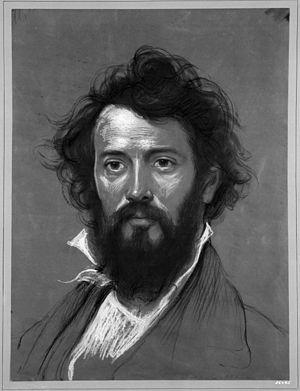
Peter Paul Duggan, né vers 1810 en Irlande, et mort le 15 octobre 1861 à Paris, est un peintre.
Thomas Prichard Rossiter, né en 1818, et mort en 1871, est un artiste américain du 19ème siècle connu pour ses portraits et peintures de scènes historiques.